Space architecture

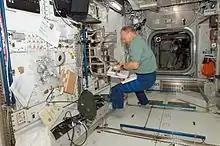
An interior view of the Columbus module

Life aboard the space station is distinct from terrestrial life in some very interesting ways. Astronauts commonly "float" objects to one another; for example they will give a clipboard an initial nudge and it will coast to its receiver across the room. In fact, an astronaut can become so accustomed to this habit that they forget that it doesn't work anymore when they return to Earth. The diet of ISS spacefarers is a combination of participating nations' space food. Each astronaut selects a personalized menu before flight. Many food choices reflect the cultural differences of the astronauts, such as bacon and eggs vs. fish products for breakfast (for the United States and Russia, respectively). More recently such delicacies as Japanense beef curry, kimchi, and swordfish (Riviera style) have been featured on the orbiting outpost. As much of ISS food is dehydrated or sealed in pouches MRE-style, astronauts are quite excited to get relatively fresh food from shuttle and Progress resupply missions. Food is stored in packages that facilitate eating in microgravity by